Courtship

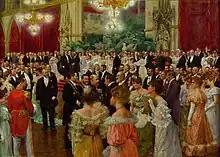
Ball of City of Vienna (1900)

While analysts such as Harald Martenstein and others suggest that it is easier for persons to initiate contact in America, many Germans view the American dating habits as "unspontaneous", "ridiculous" and "rigid". Until the 1960s, countries such as Germany, Switzerland and Austria had a more formal approach for first contacts that was eased during seasonal festivals like carnival and festivals and funfairs like the Oktoberfest, which allowed for more casual flirts.